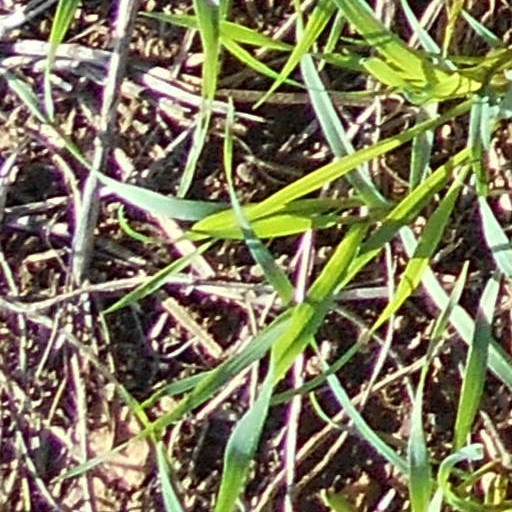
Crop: wheat